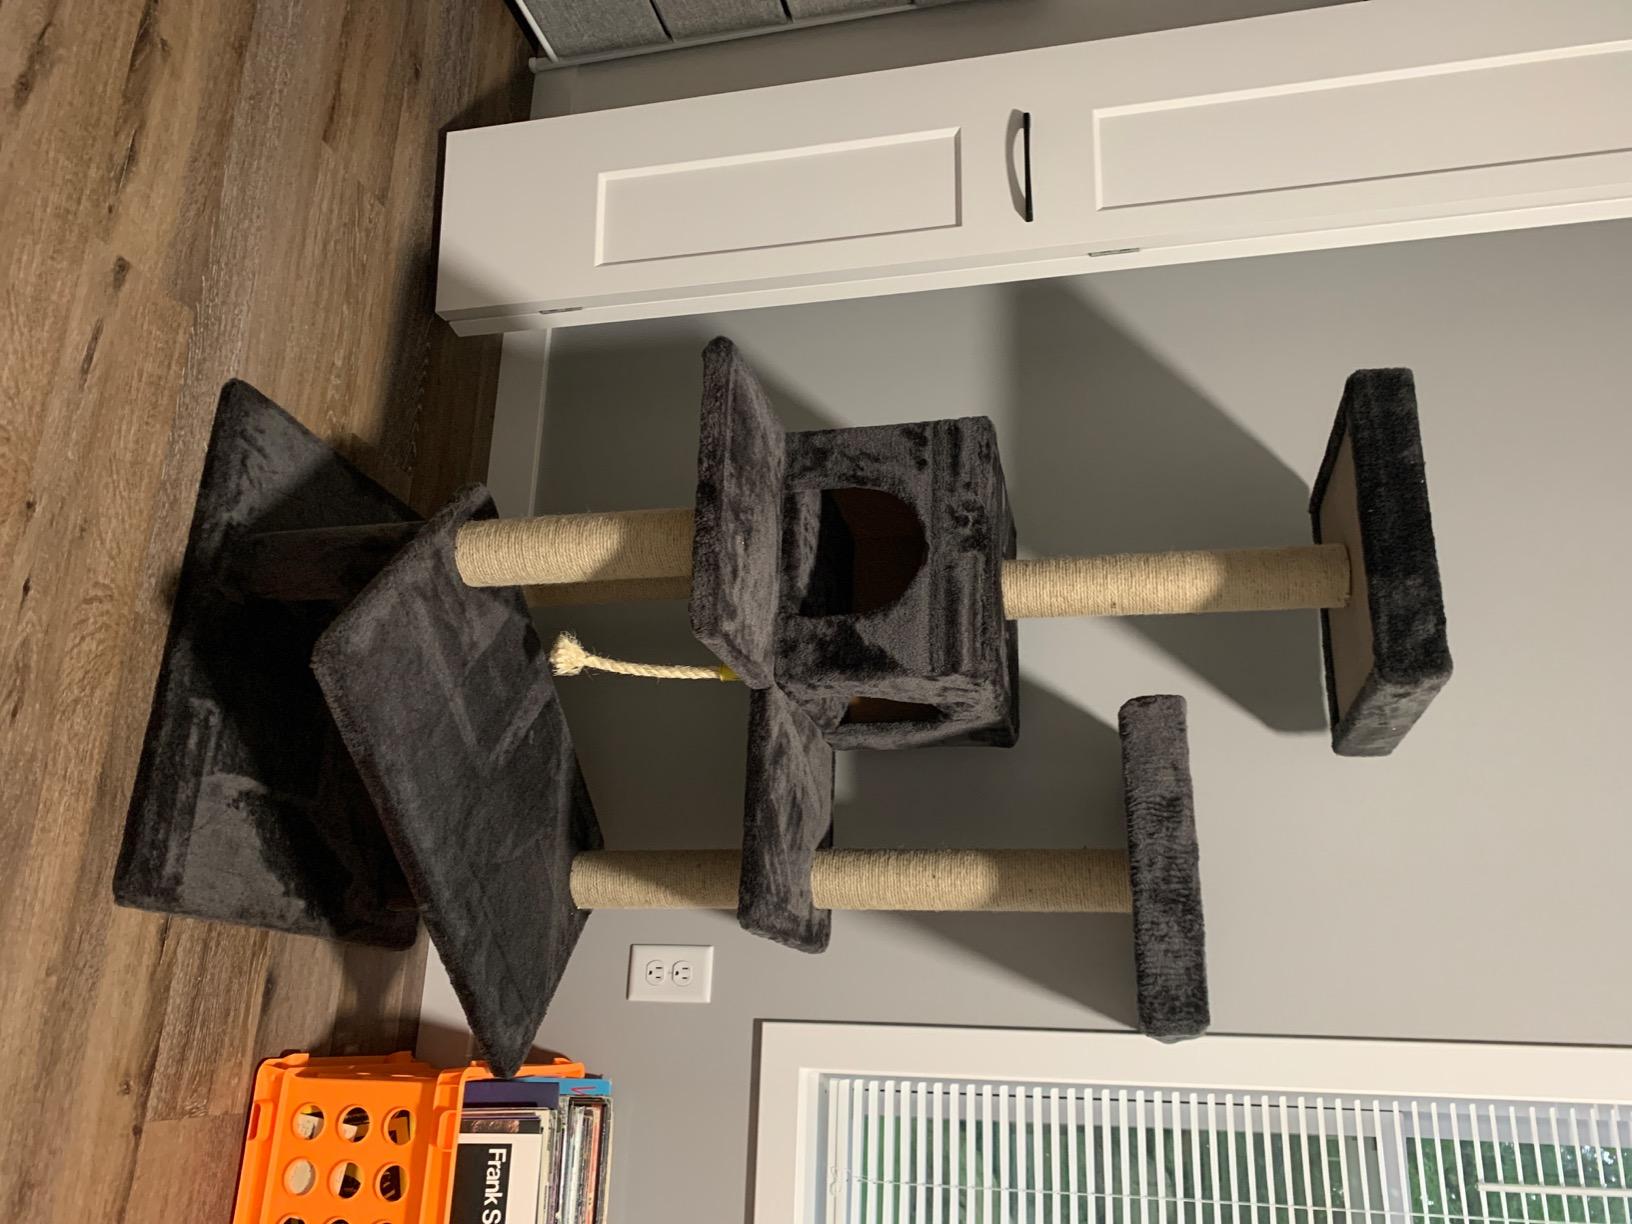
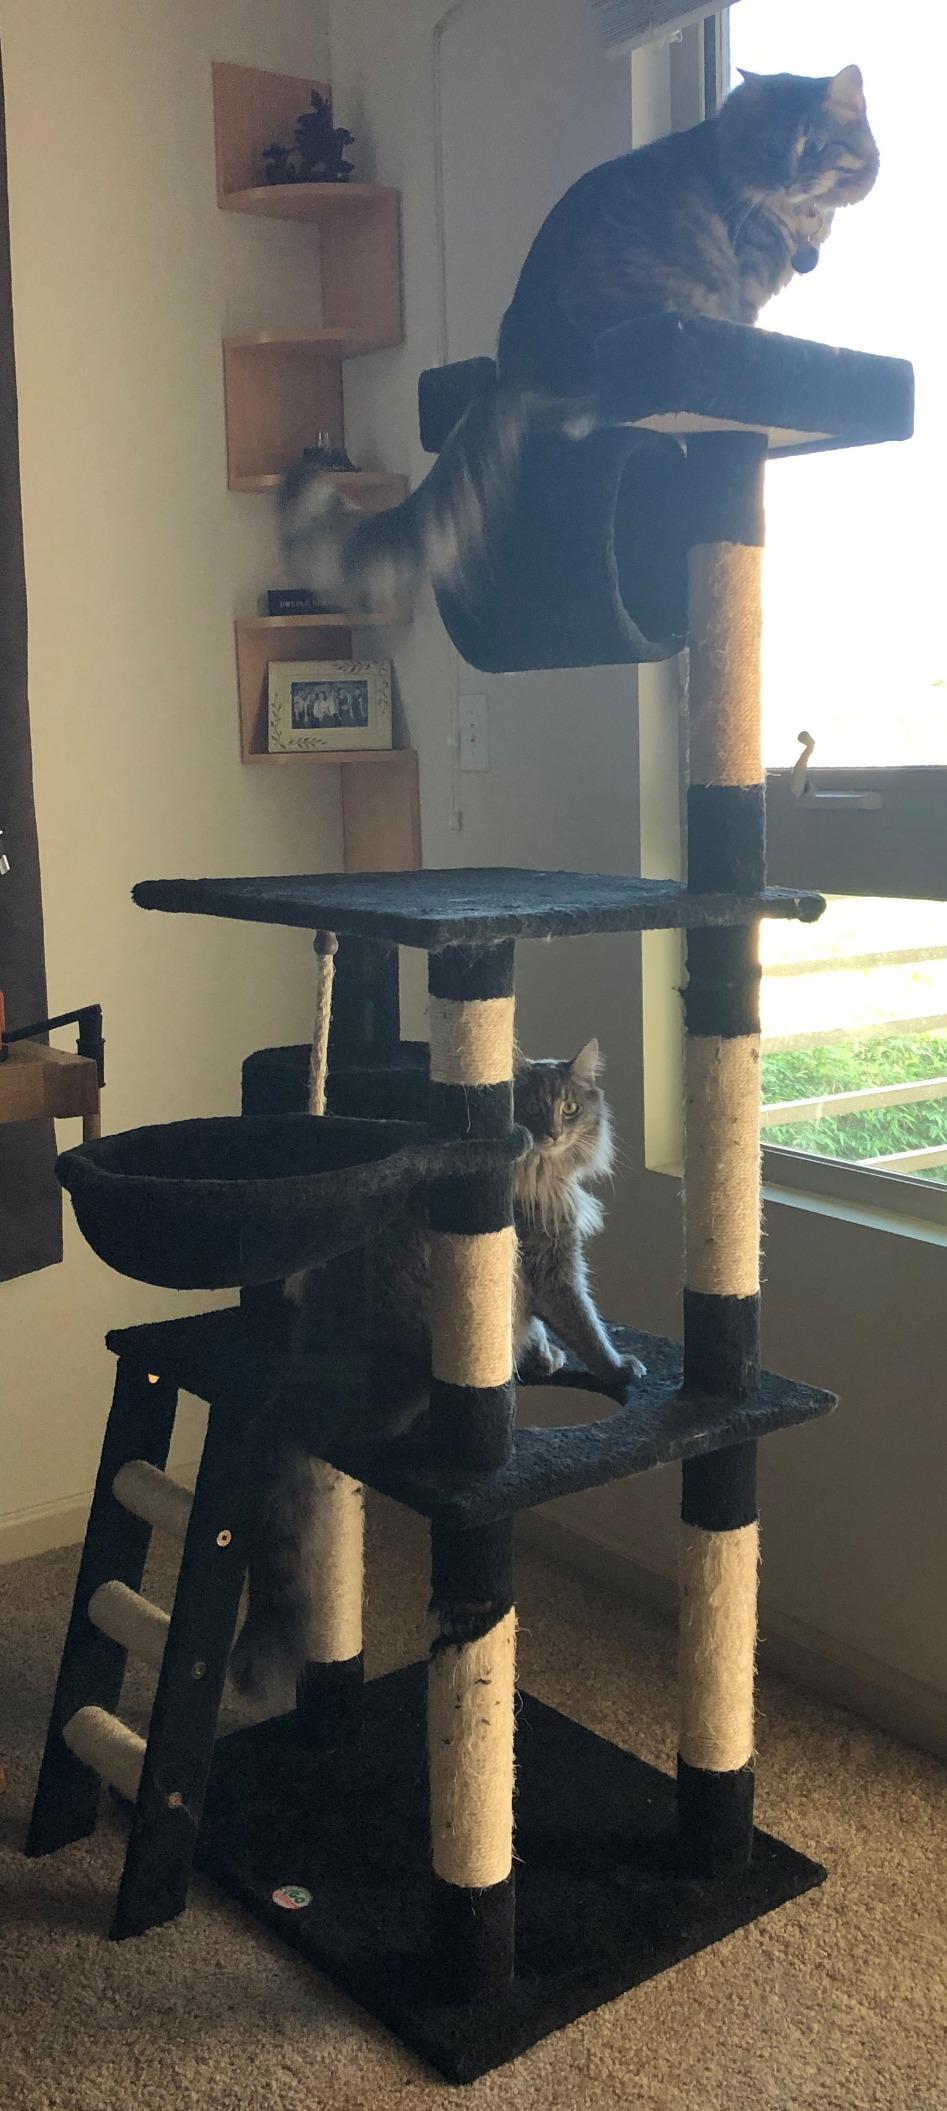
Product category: items_cat tree
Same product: no